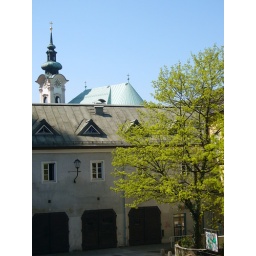
The maple trees across from my dormitory were blooming in the perfect colour of spring green on Easter.